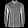
Label: Shirt